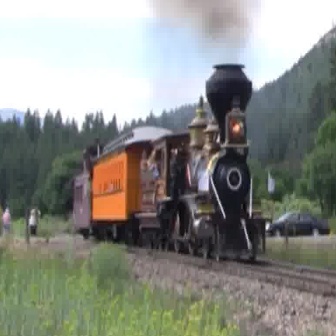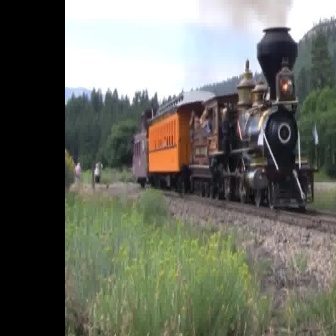
  Please identify the target specified by the bounding box [70,62,270,262] in the first image and locate it in the second image. Return the coordinates in [x_min,y_min,x_max,y_max] format.
Answer: [132,25,317,211]